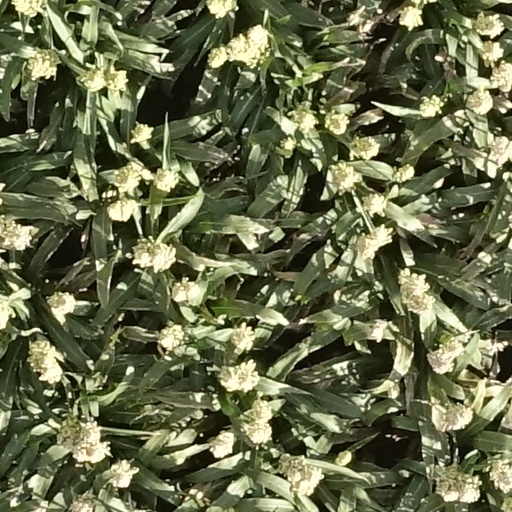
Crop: sorghum